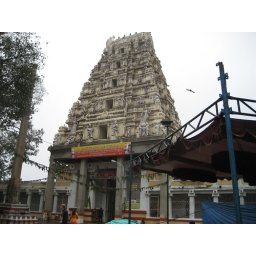
You can see some of the many birds flying around in this picture.